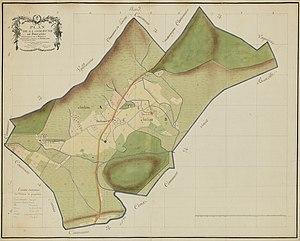
Fontanès
Fontanès est une commune française située dans le département de l'Hérault en région Occitanie.